Saskatchewan Environmental Society

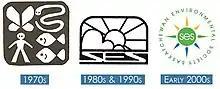
Past SES logos

SES has also focused on building localized partnerships to advance practical solutions to lowering greenhouse gas emissions. One such solution has been the development of the SES Solar Co-op, which works toward accelerating the adoption of solar power in the province. In May 2020, the Co-op announced a new project that plans to build a nearly 1,000-panel solar array on an industrial site in Saskatoon. Another prominent project is the Renewable Rides program, which helped the Saskatoon Car-Share Co-op become the first public car-share with solar-powered electric vehicles. SES has also placed a focus on rural Saskatchewan communities, including through the Low Carbon Stories project, which engaged rural communities, farmers, and Indigenous communities to highlight innovative local climate solutions.